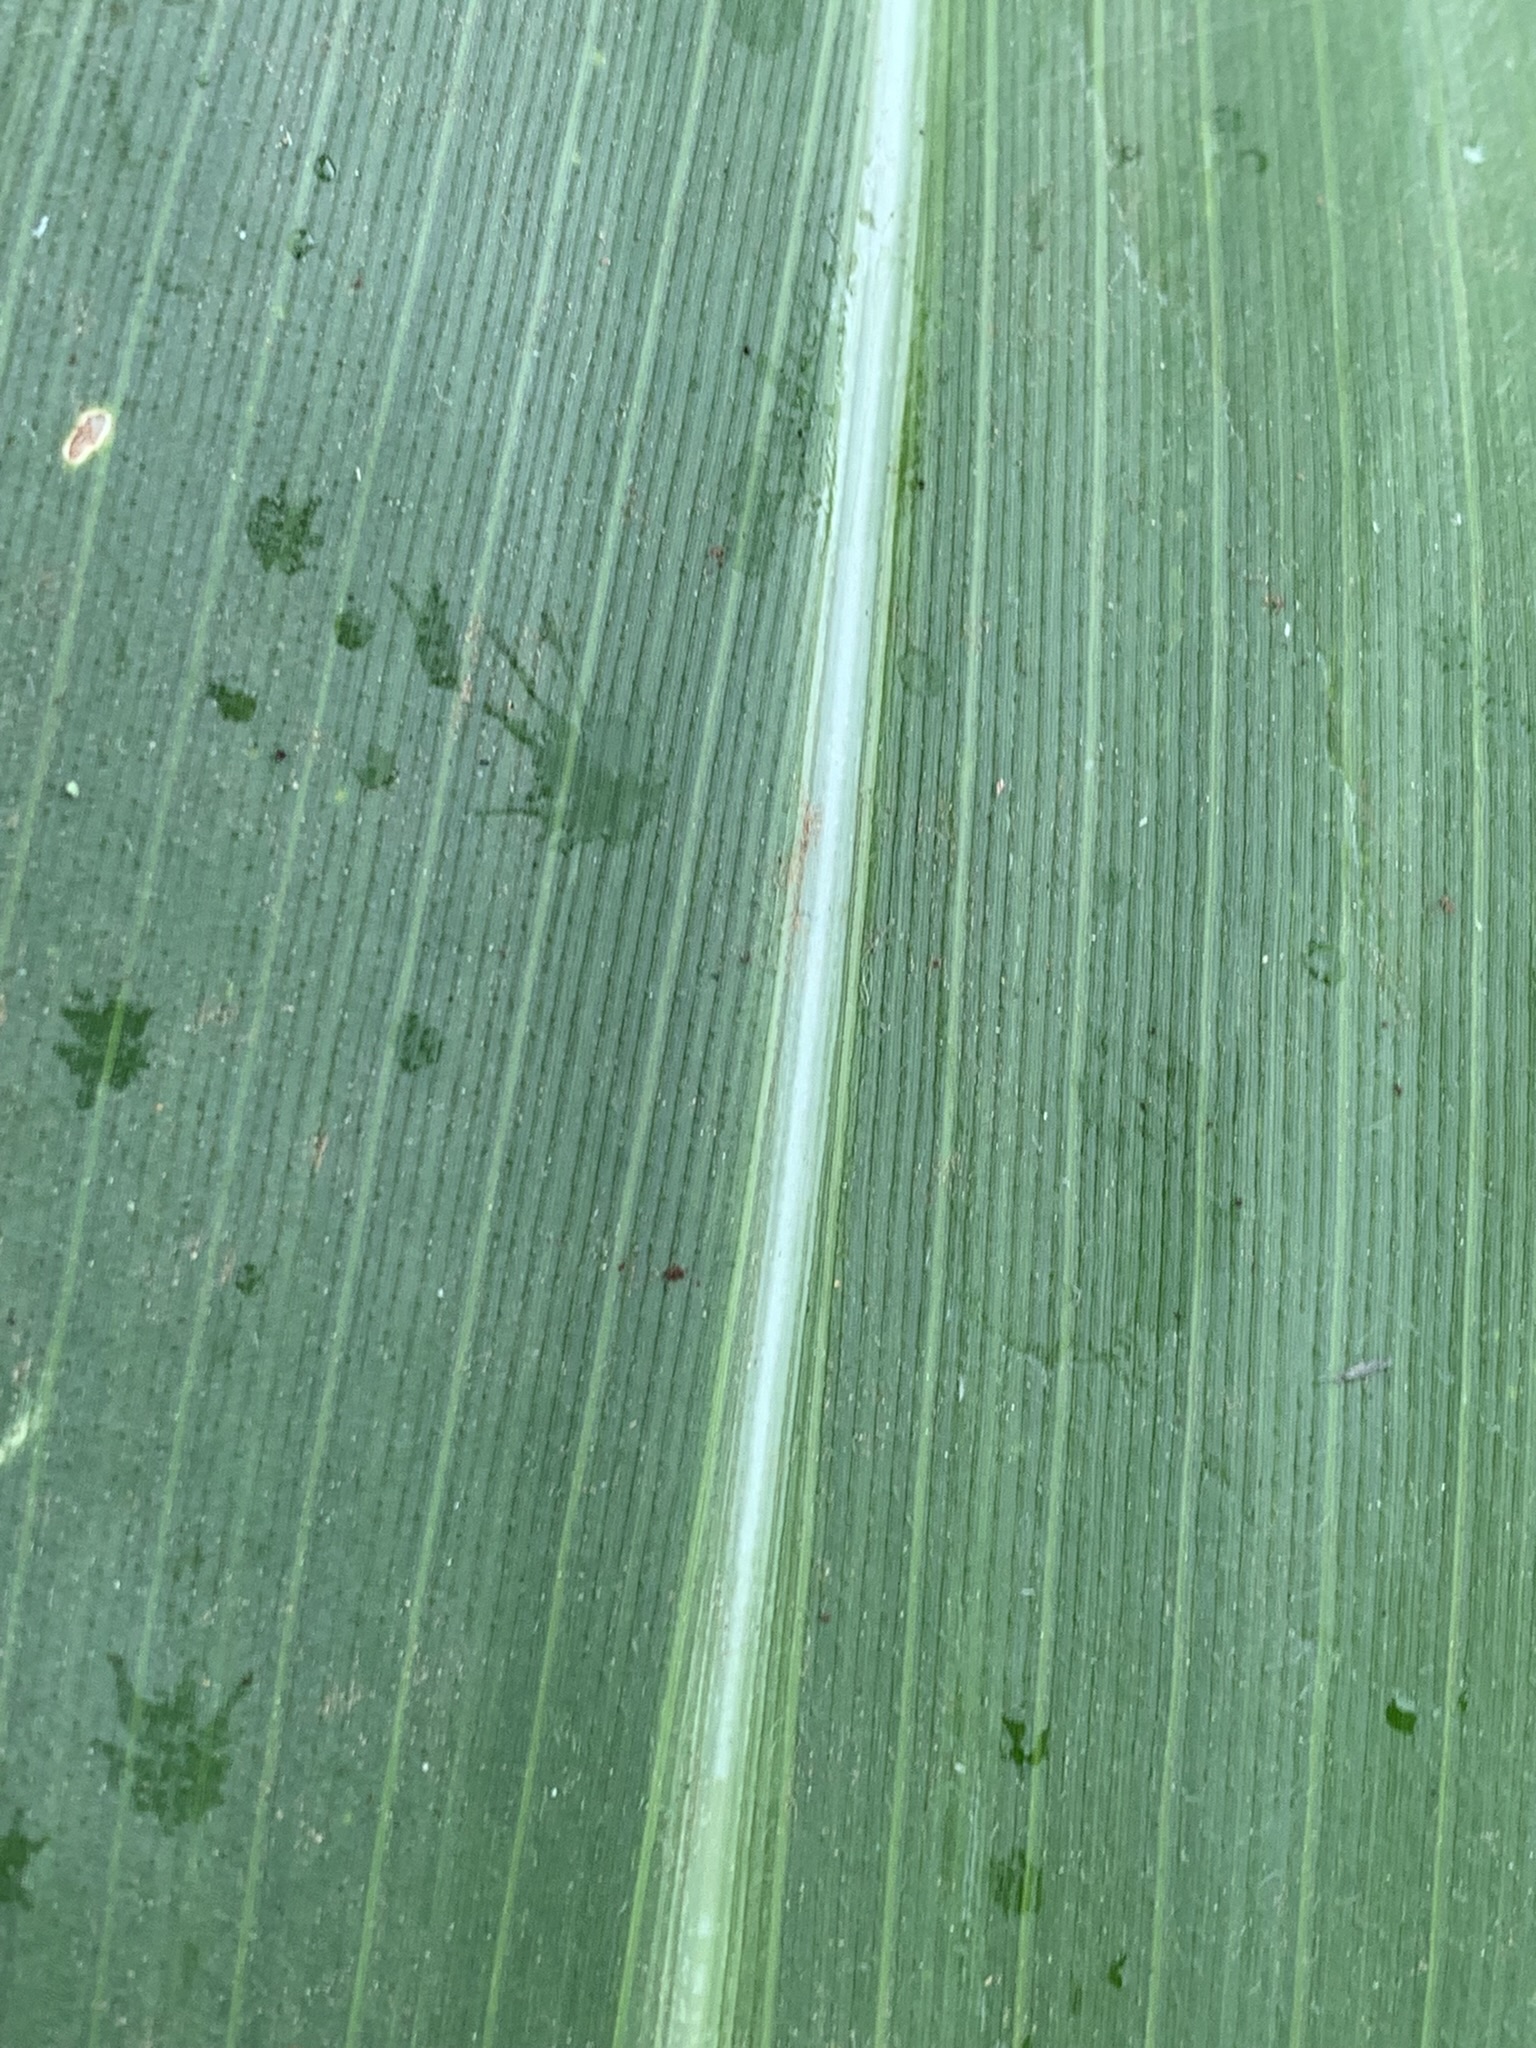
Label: Healthy